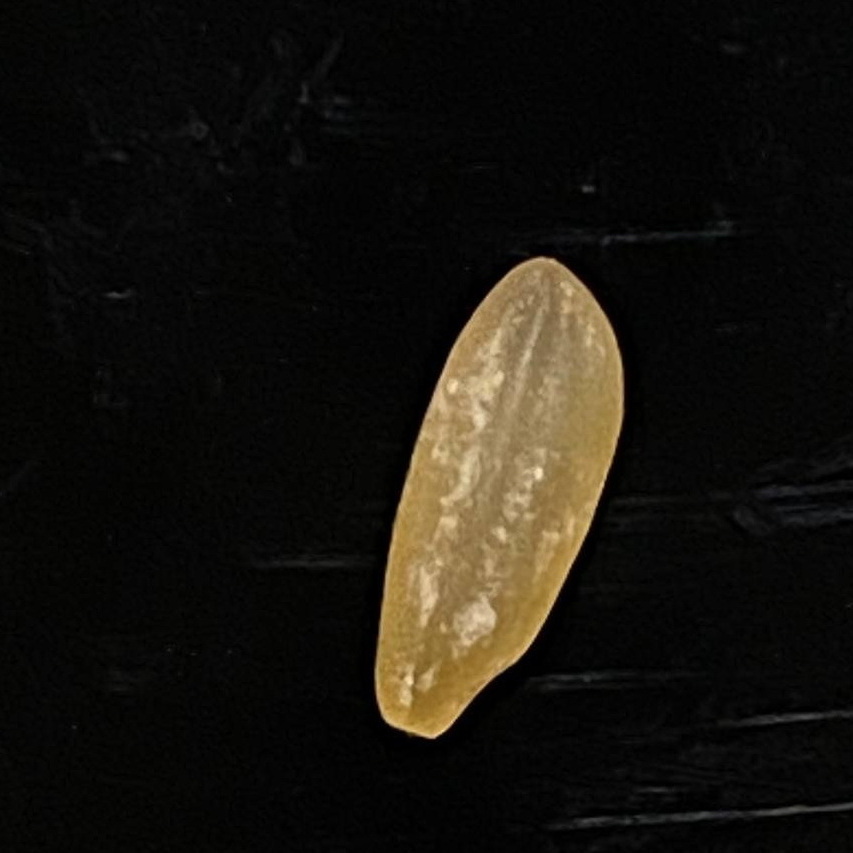
Rice variety: Subol_Lota